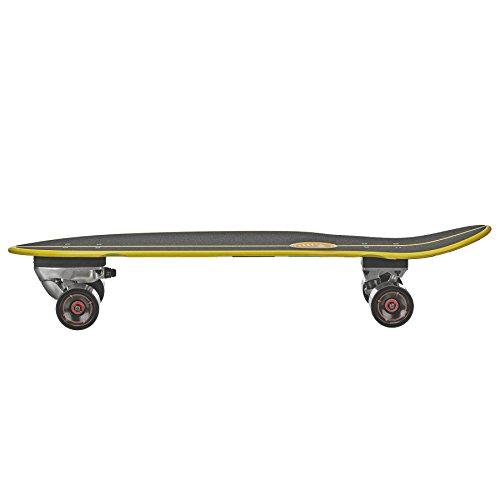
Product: Roller Derby Slide Street Surf Skateboard Black Sox
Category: Sports & Outdoors | Outdoor Recreation | Skates, Skateboards & Scooters | Skateboarding | Standard Skateboards & Longboards | Longboards
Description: Canadian Maple decks.
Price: $164.09
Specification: Shipping Weight: 7.7 pounds (View shipping rates and policies)|ASIN: B06W56JXY2|Item model number: RSB32|    #169    in Longboards Skateboard